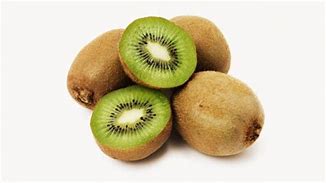
Label: Kiwi